Mini Paceman

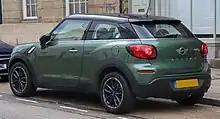
Rear

The model derivatives followed a similar pattern to the Mini Hatch, with a choice of Cooper/Cooper D, Cooper S/Cooper SD and John Cooper Works derivatives.